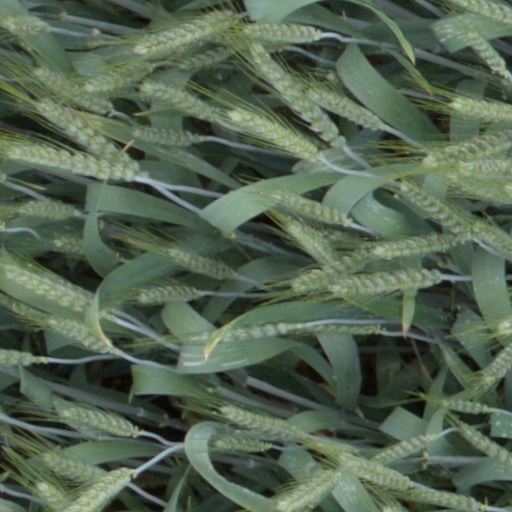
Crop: wheat